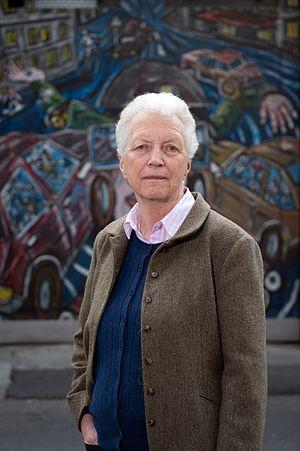
Doris Jakubec, Côtes-de-Montbenon à Lausanne, en 2014
Doris Jakubec, née en 1939, est une professeure suisse de littérature romande et directrice du Centre de recherches sur les lettres romandes à l’Université de Lausanne de 1981 à 2003. Elle est aussi professeure invitée aux universités de Montréal, de Stanford et d’Albuquerque, chargée de cours aux universités de Cluj-Napoca, de Tel-Aviv et de Pékin.